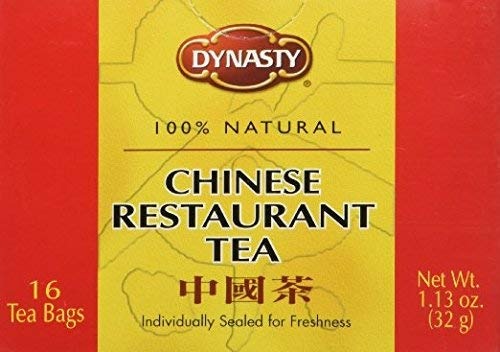
Item Name: Dynasty Chinese Restaurant Style Tea (16 Count), 1.13 Ounces
Product Description: Chinese Restaurant Tea is a blend of oolong, jasmine, and green tea served in fine Chinese restaurants. Each box contains 16 individually wrapped Chinese Restaurant Tea Bags. As well as hot tea, iced tea can also be prepared from these teabags. Related item: Click here for EnjoyingTea Chinese Restaurant Chrysanthemum Puerh Tea Bag.
Value: 1.13
Unit: Ounce

Price: 8.88